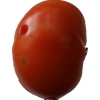
Label: tomato